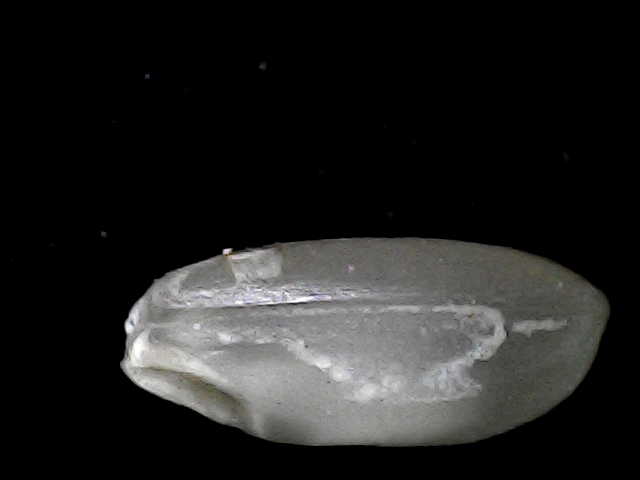
Rice variety: BD33